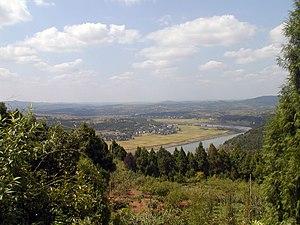
Zitong panorama, du montange de Wolong Shan, Sichuan en Chine
La période des Royaumes combattants s'étend, dans l'histoire de la Chine, du Vᵉ siècle av. J.-C. à l'unification des royaumes chinois par la dynastie Qin en 221 av. J.-C. Ce nom lui est donné tardivement, par référence aux Stratagèmes des Royaumes combattants, ouvrage portant sur cette période. Elle correspond dans la chronologie dynastique à la fin de la période des Zhou orientaux. Cette chronologie, qui repose sur l'historiographie traditionnelle, ne correspond pas nécessairement à la datation précise des évolutions sociales, politiques, économiques et culturelles : ce qui caractérise les Royaumes combattants date principalement du début du IVᵉ siècle av. J.-C.
Le xian de Zitong est un district administratif de la province du Sichuan en Chine. Il est placé sous la juridiction de la ville-préfecture de Mianyang.